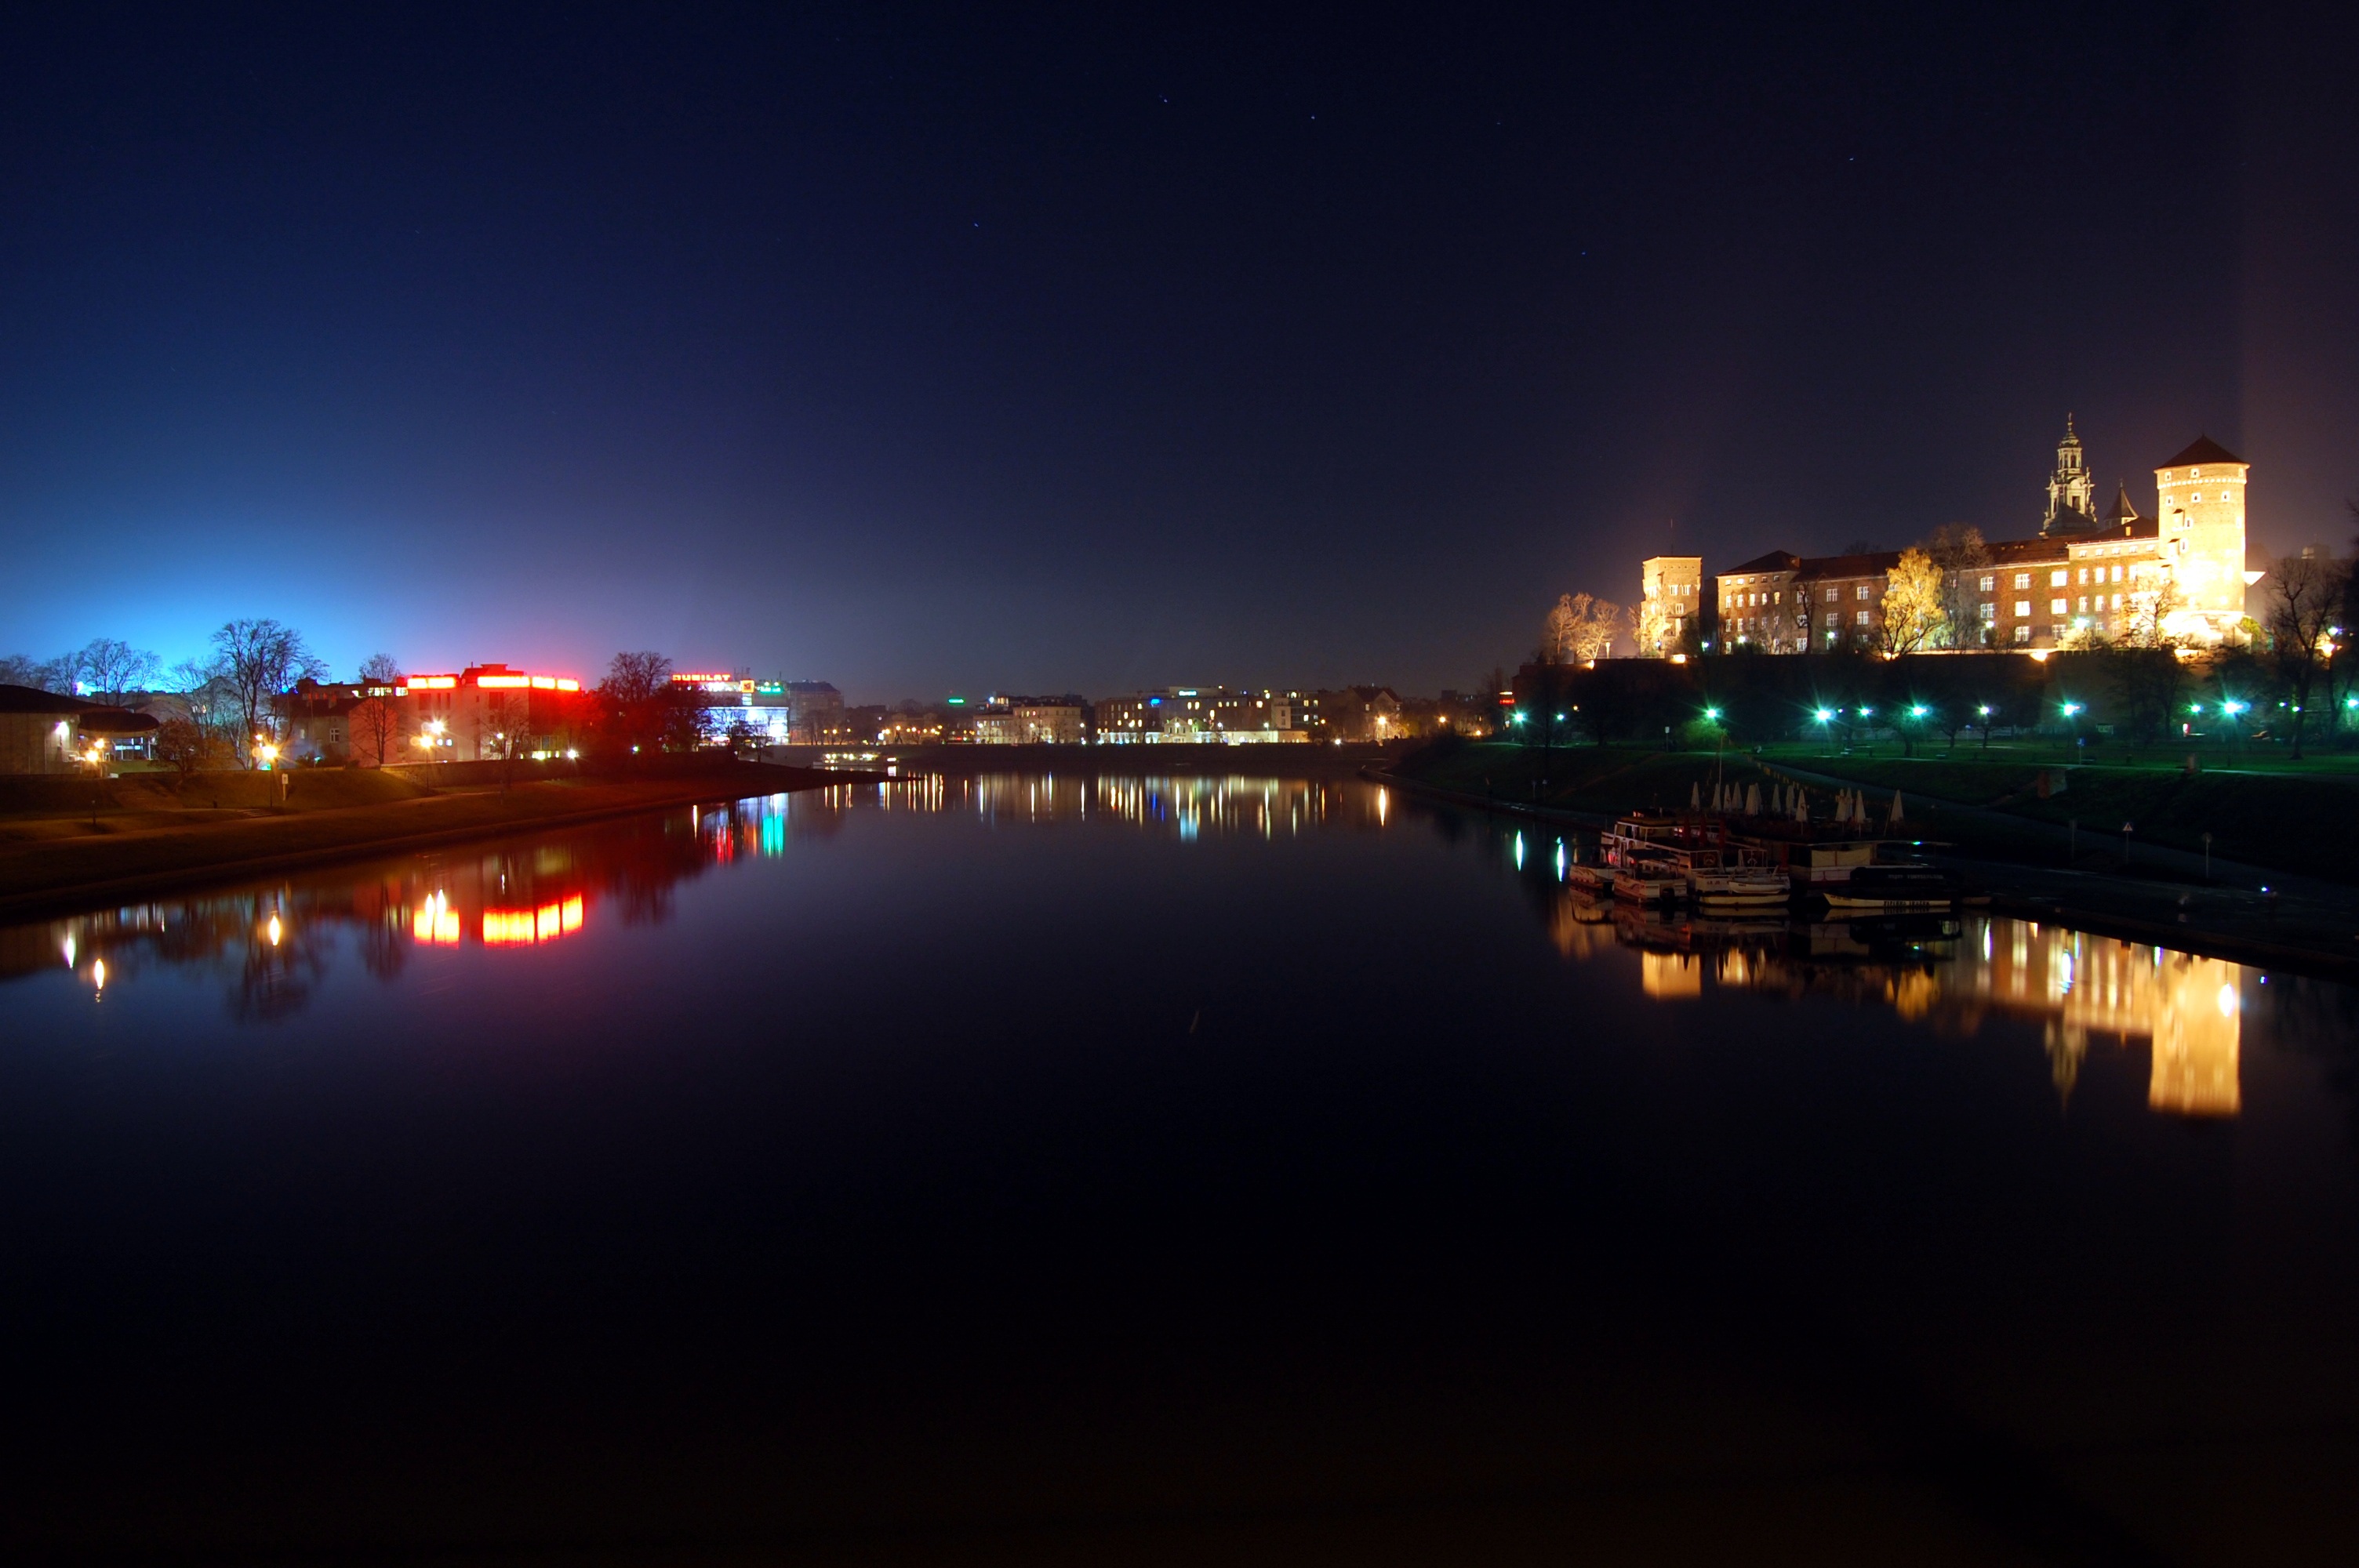
horizon, light, architecture, skyline, night, dawn, river, monument, cityscape, dusk, evening, reflection, castle, tourism, poland, krakow, monuments, wawel, wisla, the old town, malopolska